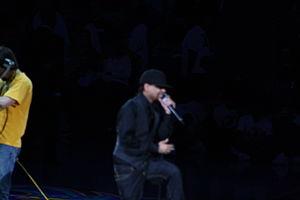
Nahum Tesfai Grymes, mieux connu sous le nom de J. Holiday, est un chanteur américain de R&B de Washington D.C. et d'origine érythréenne, qui est réellement apparue sur le devant de la scène en 2007, avec son premier single Bed qui se classe à cette époque 5ᵉ au Billboard Hot 100 US.